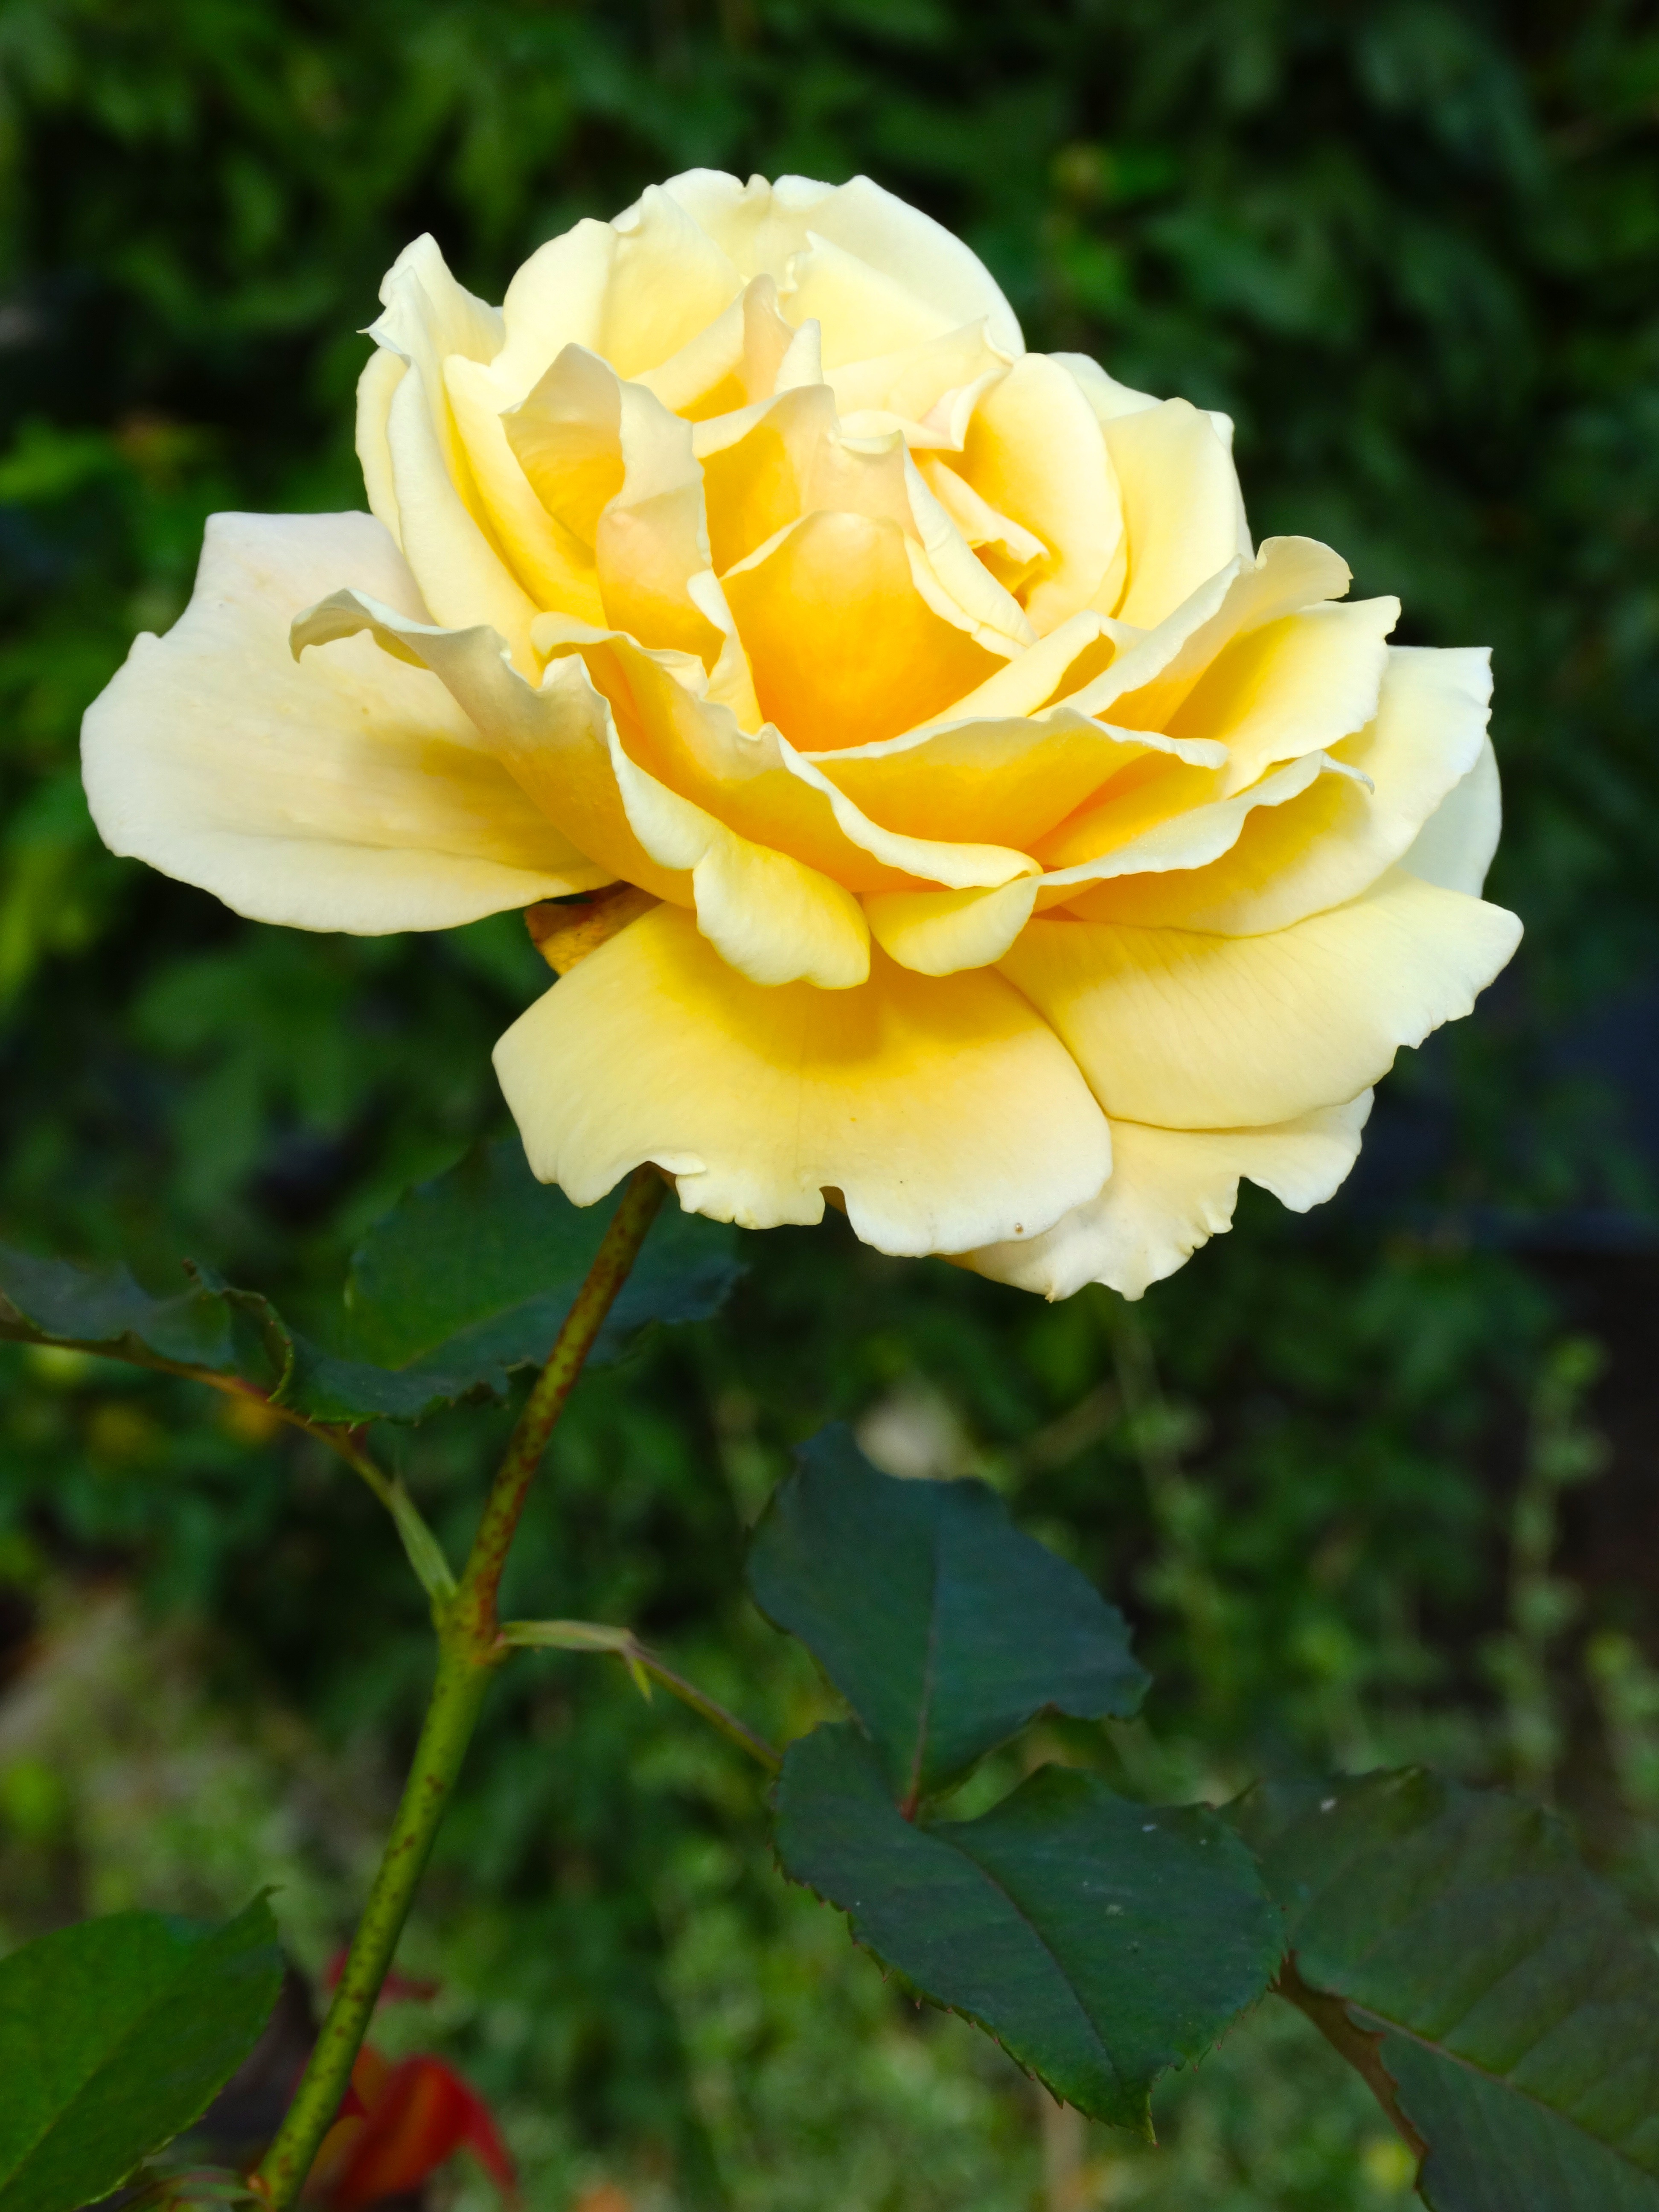
plant, flower, petal, rose, yellow, flora, floribunda, rose bloom, flowering plant, garden roses, rose family, burnet rose, land plant, rosa centifolia, rose order, austrian briar